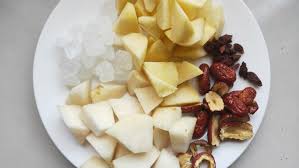
Label: trash